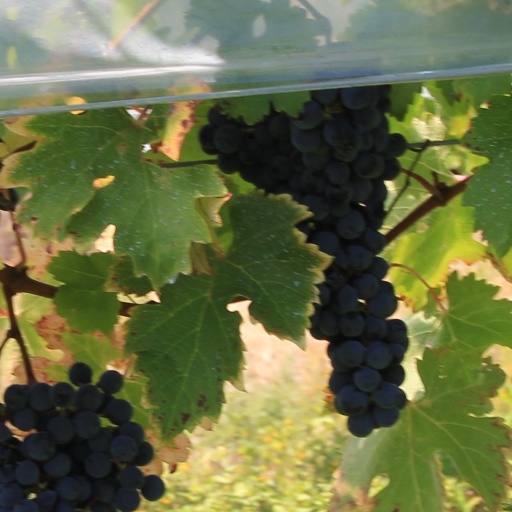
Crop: grape